Amersham

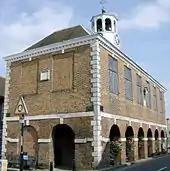
Amersham Market Hall

The name "Amersham" is derived from the Old English for 'Ealhmund's village ("hām")'.